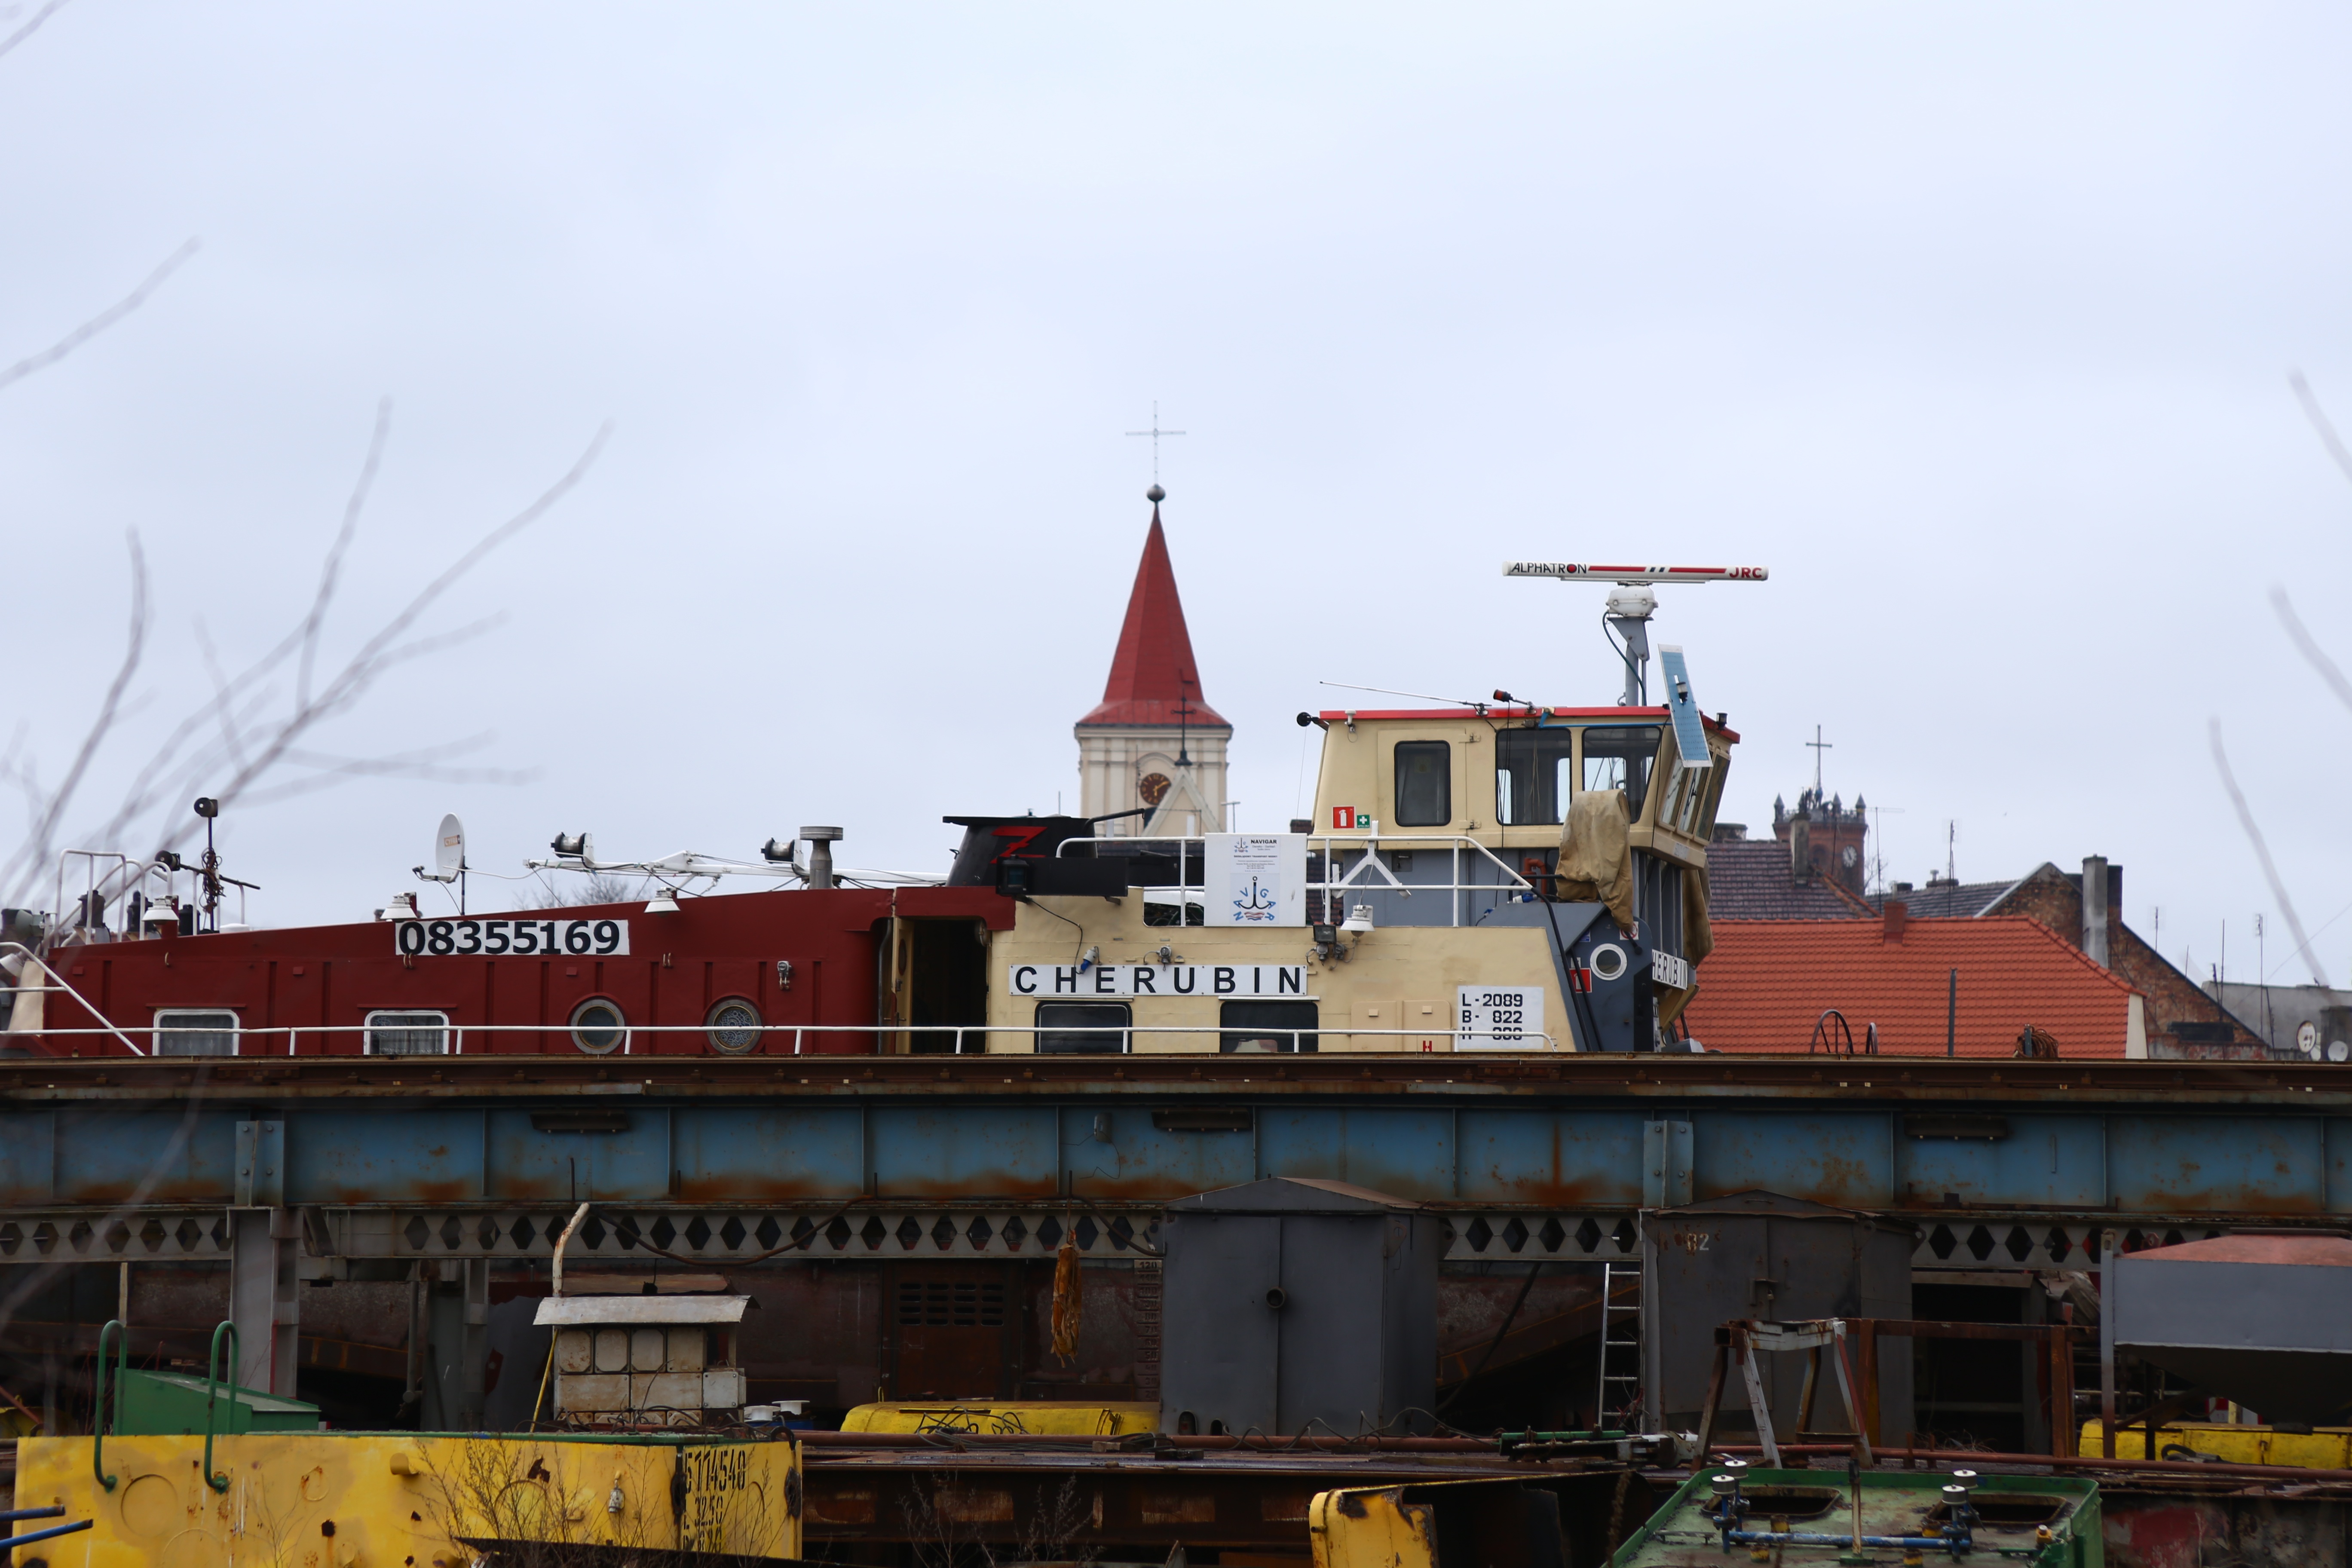
ship, panorama, transport, vehicle, port, waterway, locomotive, freight transport, in nowa s l, the church tower